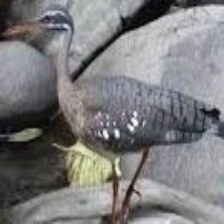
Species: SUNBITTERN
Scientific name:  EURYPYGA HELIAS